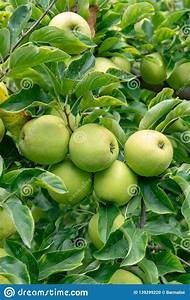
Label: apple